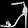
Label: Sandal